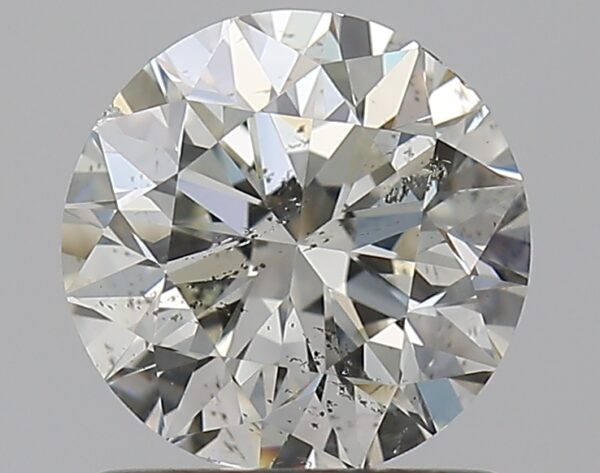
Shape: round
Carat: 1
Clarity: SI2
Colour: K
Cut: VG
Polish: EX
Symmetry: EX
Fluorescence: F
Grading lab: GIA
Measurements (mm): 6.29 x 6.31 x 4.05